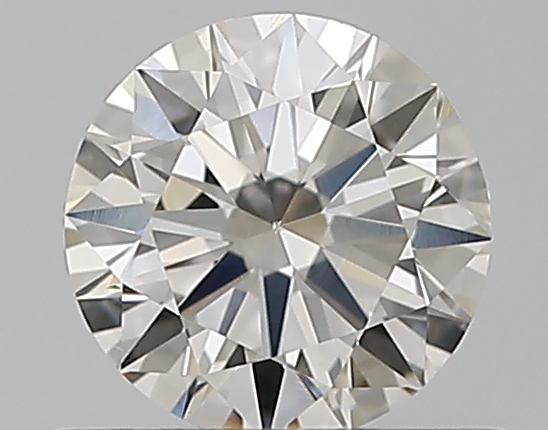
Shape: round
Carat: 0.5
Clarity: VS1
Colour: G
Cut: EX
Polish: EX
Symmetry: EX
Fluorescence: N
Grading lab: GIA
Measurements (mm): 5.08 x 5.11 x 3.08